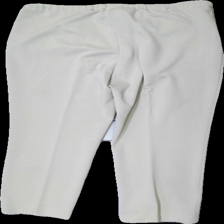
View: back
Type: Trousers
Category: Ladies
Brand: Not in the list
Brand text on label: Aspens
Colors: Beige
Material: 74% Polyester 26% Cotton
Cut: Regular
Damage: stained
Damage location: top left
Damage 2: pulled threads
Damage 2 location: top left
Price range: <50
Recommended usage: Export
Description: beige suit trousers